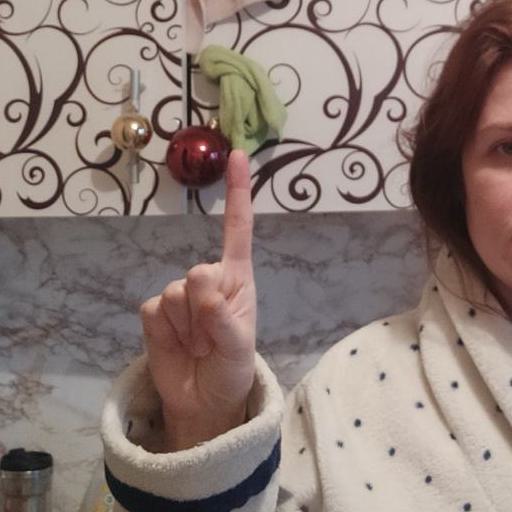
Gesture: one